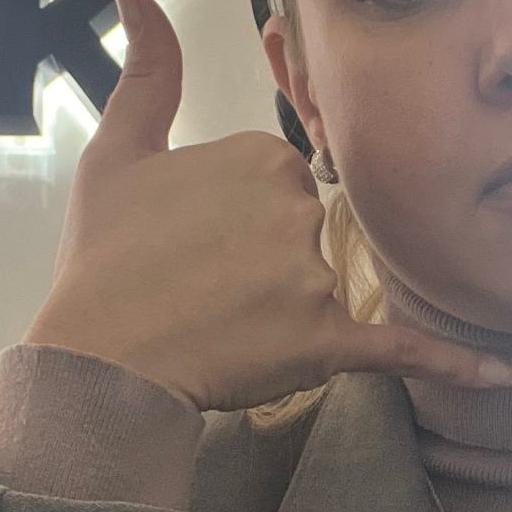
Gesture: call